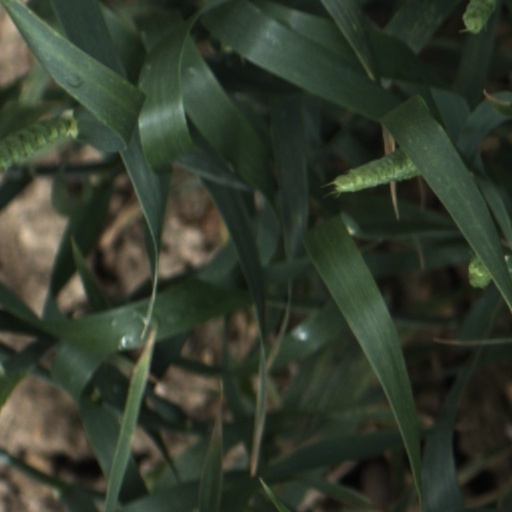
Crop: wheat